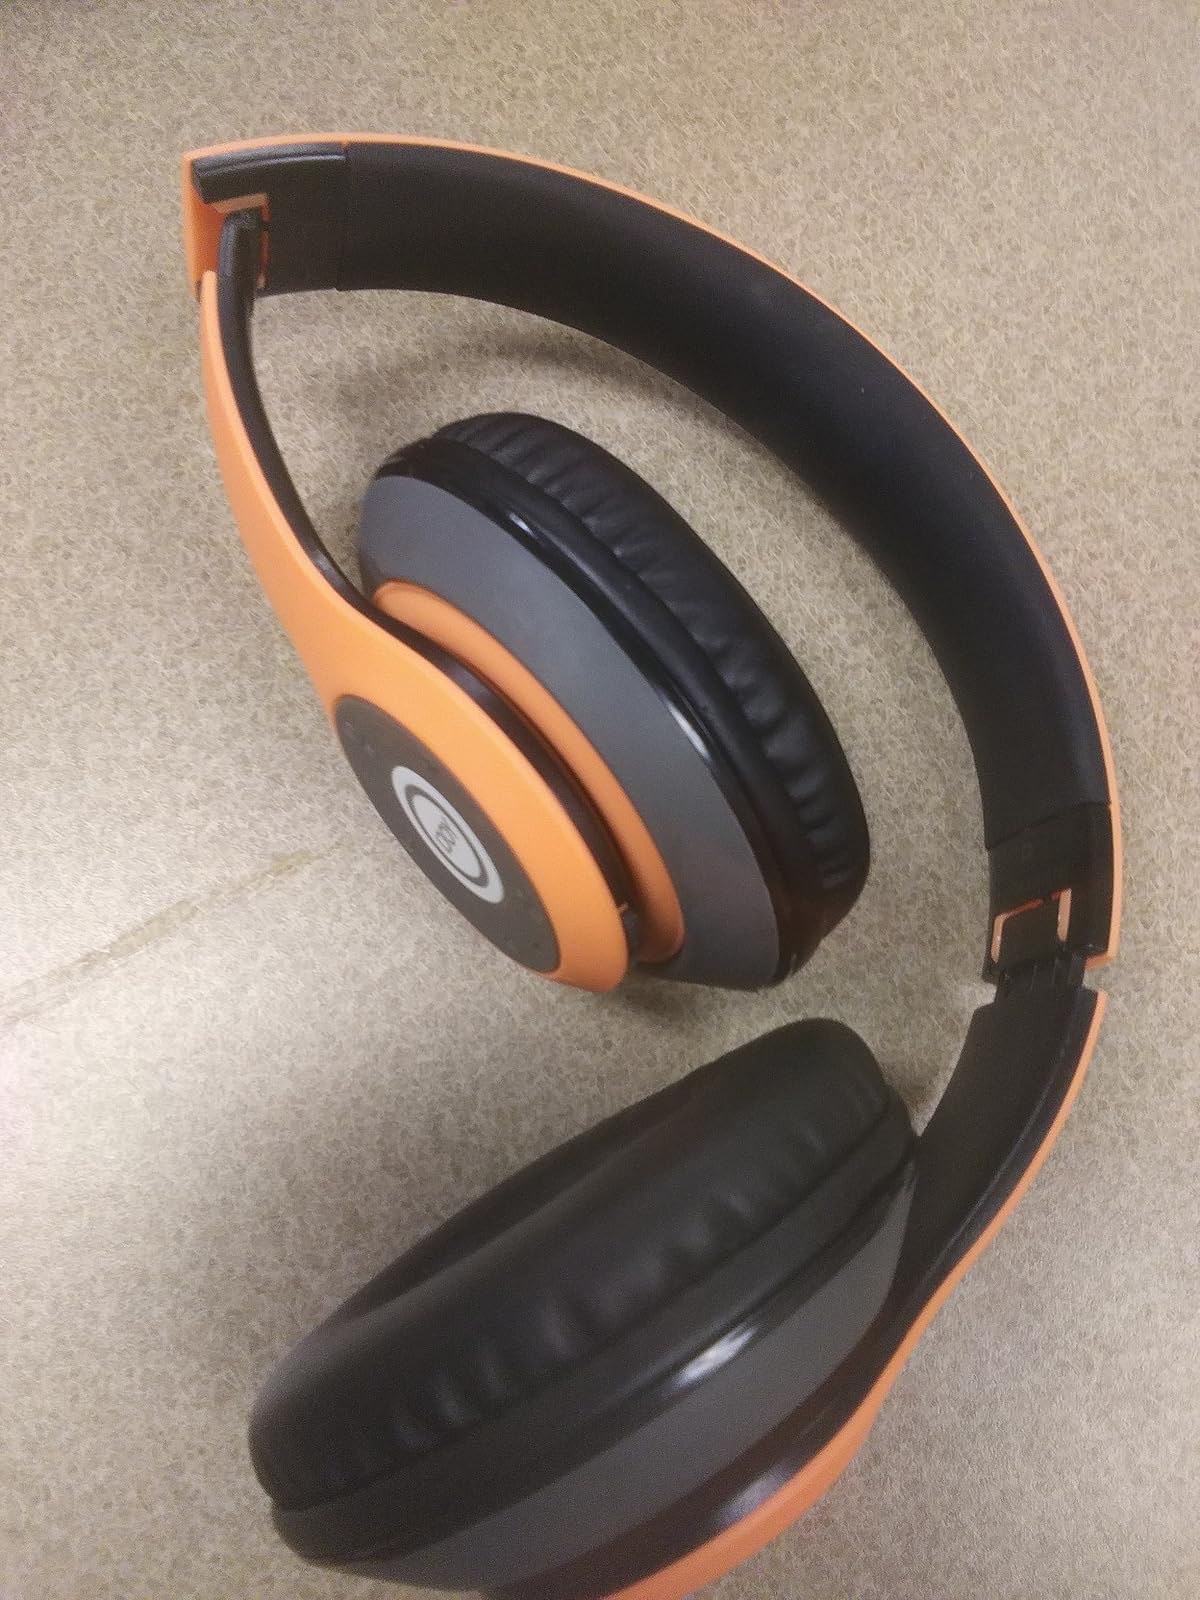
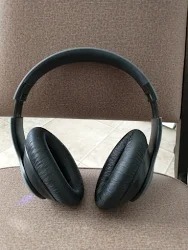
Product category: headphones
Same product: no